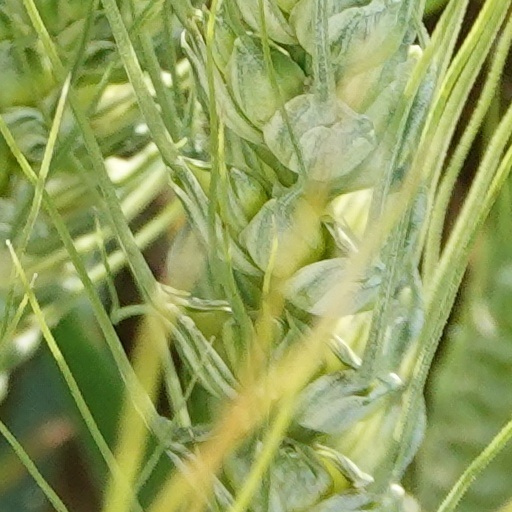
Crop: wheat